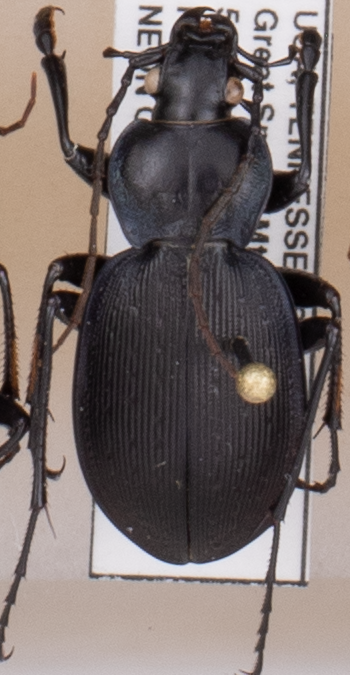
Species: Carabus goryi
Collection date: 2018-08-21
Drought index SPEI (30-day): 0.992
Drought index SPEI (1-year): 0.732
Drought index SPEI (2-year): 0.32